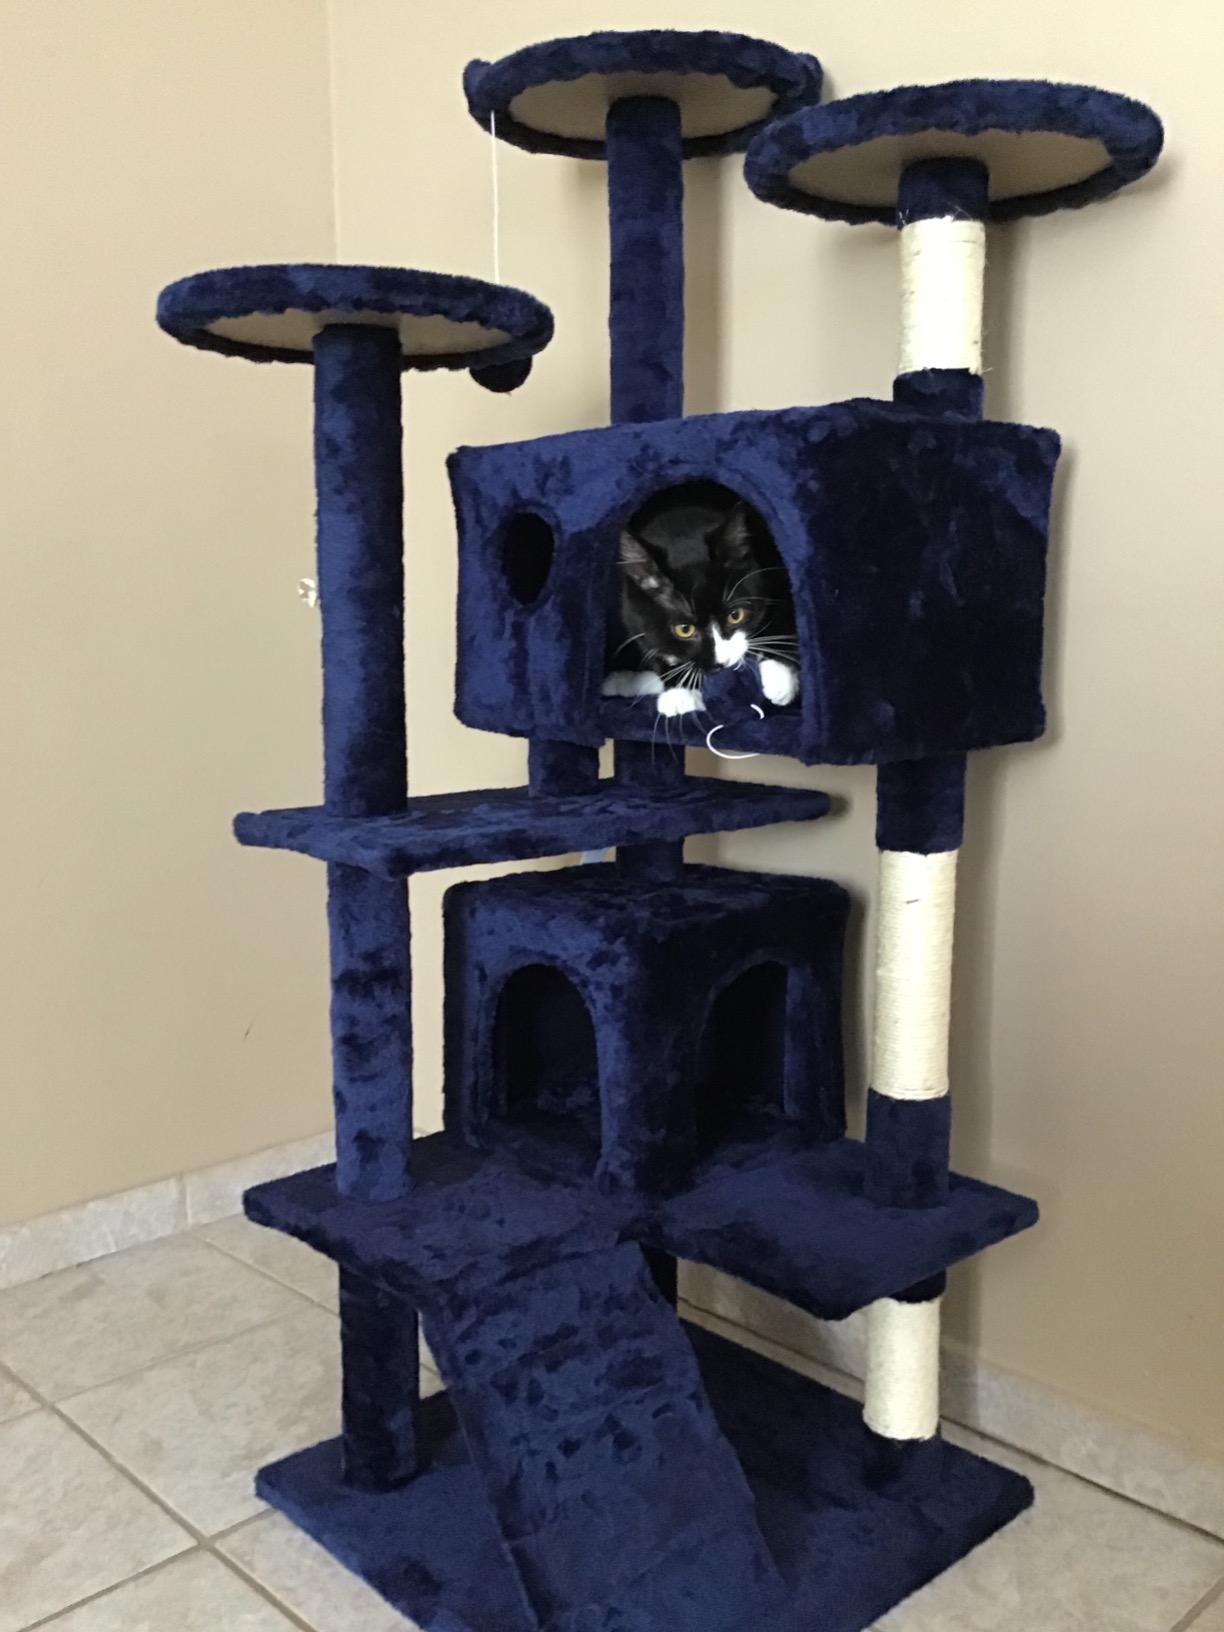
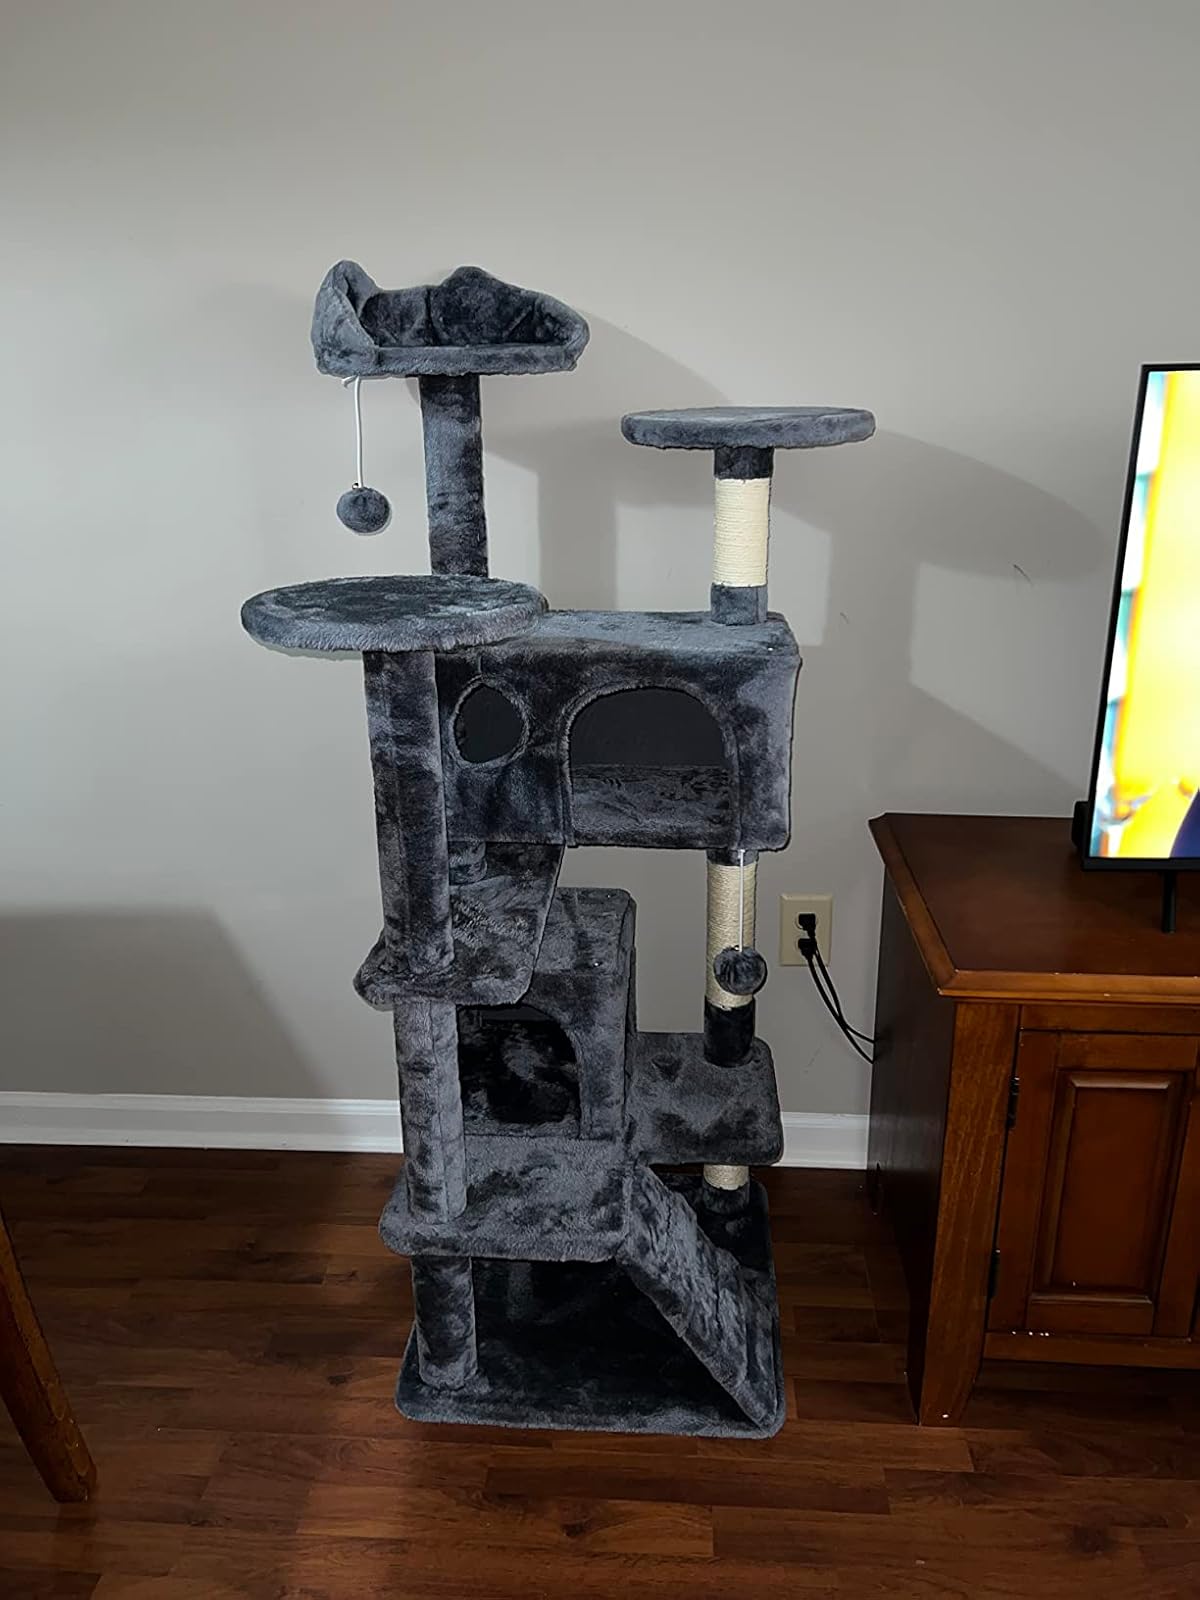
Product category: items_cat tree
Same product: no